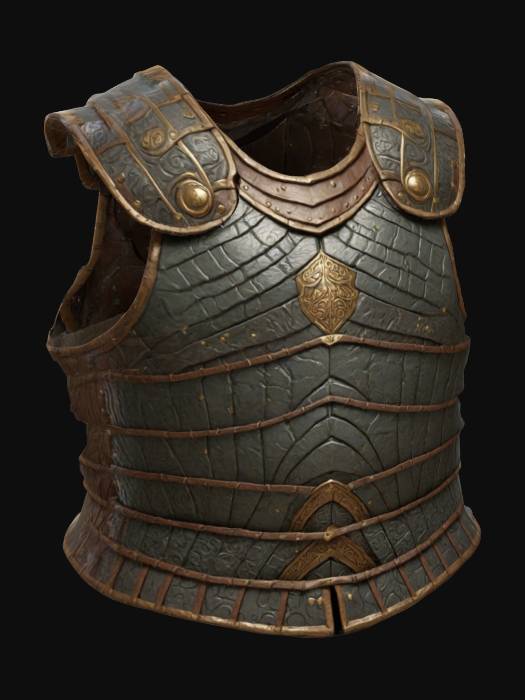
미적 점수 (1~10점): 5